Mexican Americans

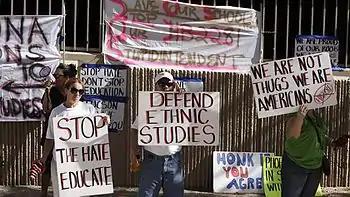
Protesters are seen in June 2011 in support of the Tucson Unified School District's Mexican-American studies program. A new state law HB2281 effectively ended the program, saying it was divisive.

According to James P. Smith, the children and grandchildren of Hispanic immigrants tend to lessen educational and income gaps with White American. Immigrant Latino men earn about half of what whites make, while second generation US-born Hispanics make about 78 percent of the salaries of their white counterparts and by the third generation US-born Latinos make on average identical wages to their US-born white counterparts. However, the number of Mexican American professionals have been growing in size since 2010. According to Gutiérrez, Ramón throughout the 1980s, single Mexican women have made up an important portion of this migration, they are representing up to 40% of the total immigrant movement. Mexican women are mostly employed in service-related jobs such as service workers, housekeepers, and nannies, with a smaller involvement in agricultural labor. While Mexicans who have strong academic skills, have been granted with legal status in the United States, and their percentage is less compared to the infusion of unskilled immigrants.